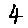
Label: 4